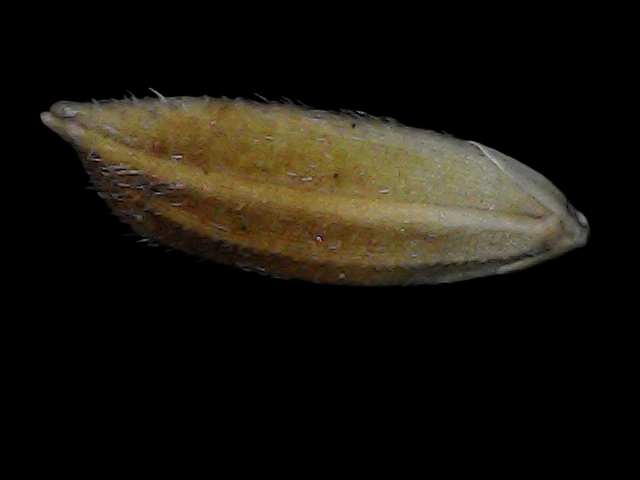
Rice variety: Bd91